Rockhampton Heritage Village

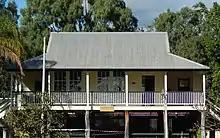
Kalapa State School, 2021

Kalapa State School (original): The original primary school from the rural settlement of Kalapa which was opened in 1915 before being relocated to the Heritage Village upon its closure in 1997.